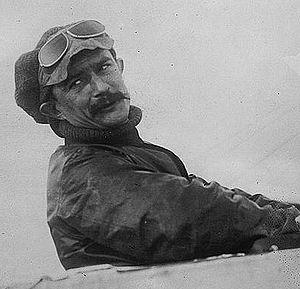
Bussière-Dunoise est une commune française située dans le département de la Creuse en région Nouvelle-Aquitaine.
C'est le 21 novembre 1783 que les aéronautes Pilâtre de Rozier et d'Arlandes décollent des jardins du château de la Muette, à Paris, avec leur montgolfière qui ira se poser à la Butte-aux-Cailles. Plus tard, la Creuse sera survolée par des ballons dirigeables... Mais la conquête du ciel passera par l'avion et plusieurs Creusois y prendront part.
Jules Charles Toussaint Védrines, né à La Plaine Saint-Denis le 21 décembre 1881 et mort le 21 avril 1919 à Saint-Rambert-d'Albon, est un aviateur français.